Ernst Lubitsch

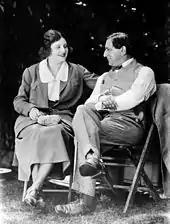
Lubitsch and his wife, Helene Kraus

Lubitsch seized upon the advent of sound films to direct musicals. With his first sound film, "The Love Parade" (1929), starring Maurice Chevalier and Jeanette MacDonald, Lubitsch hit his stride as a maker of worldly musical comedies (and earned himself another Oscar nomination). "The Love Parade" (1929), "Monte Carlo" (1930), and "The Smiling Lieutenant" (1931) were hailed by critics as masterpieces of the newly emerging musical genre. Lubitsch served on the faculty of the University of Southern California for a time.